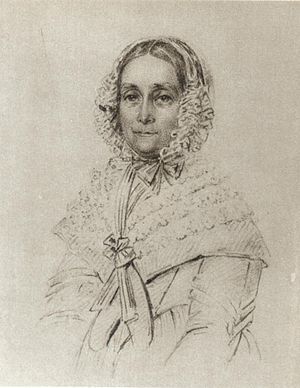
Malla Silfverstolpe
Magdalena Silfverstolpe, kaldet Malla, var en svensk kulturpersonlighed i 1800-tallets Uppsala. Efter at hun i 1819 blev enke, holdt hun en årrække salon for litterater og musikere, de såkaldte uppsalaromantikere, heriblandt Erik Gustaf Geijer, Esaias Tegnér, Johan Olof Wallin og Fredrika Bremer. Da Hans Järta i 1825 flyttede til Uppsala, blev hans hjem i højere grad samlingspunkt for gruppen, der også fik mere politisk fokus.